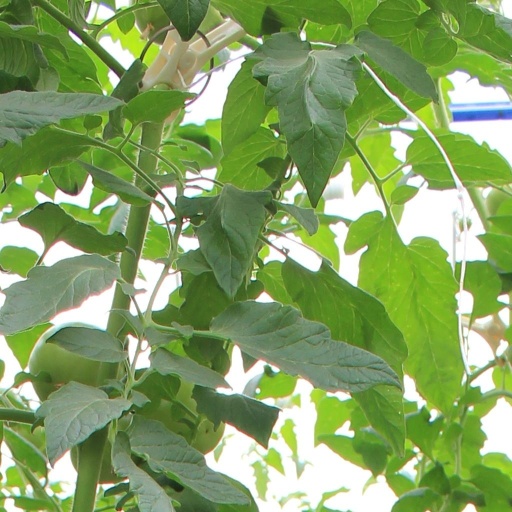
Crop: tomato